Lucien Arman

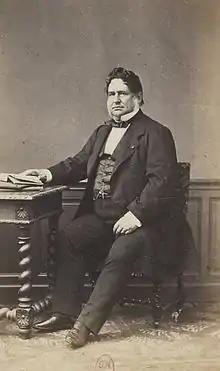
Arman in 1852–1857

Lucien Arman (23 November 1811 – 7 October 1873) was a French shipbuilder, naval architect and politician. He owned the Arman Brothers shipyard and served as a member of the National Assembly.